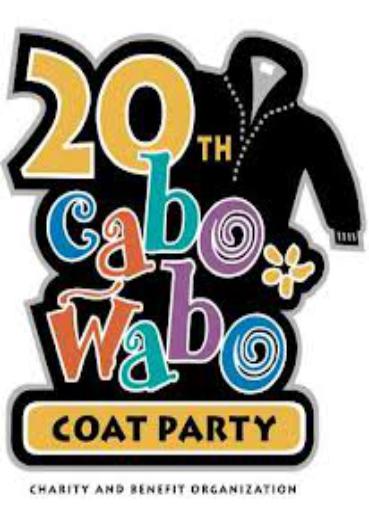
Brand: Cabo Wabo
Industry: Food